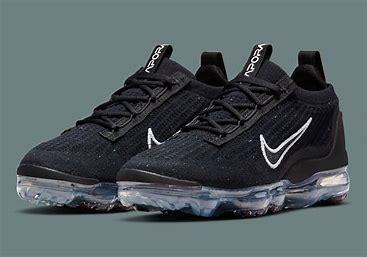
Brand: Nike
Model: Air Max 2021